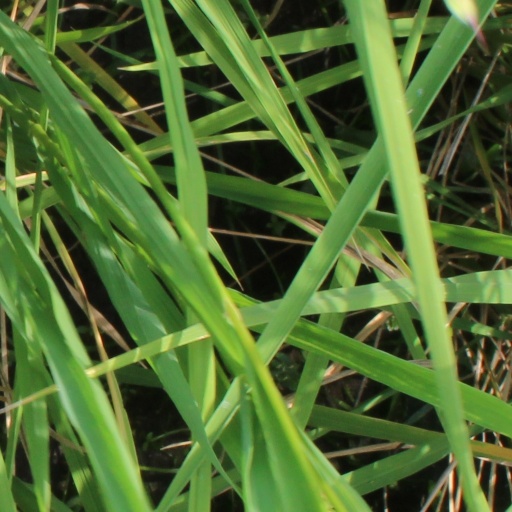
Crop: rice